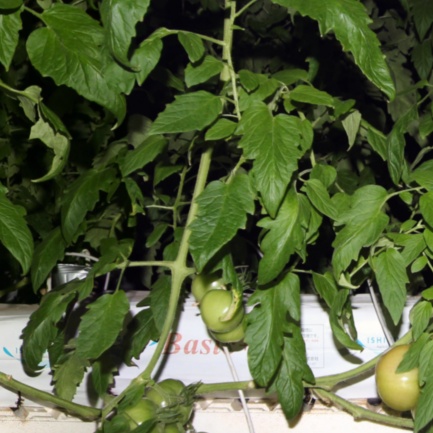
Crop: tomato